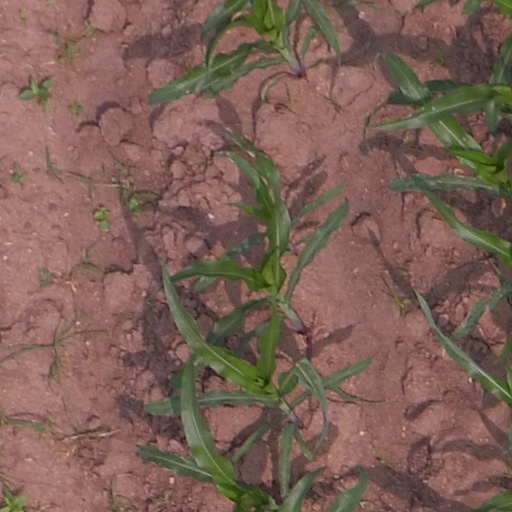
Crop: maize; corn